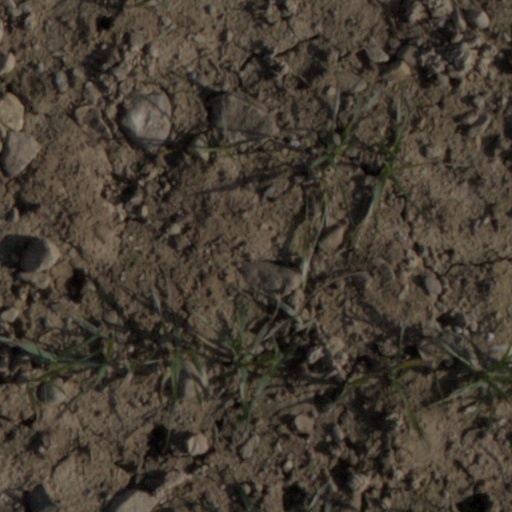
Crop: wheat